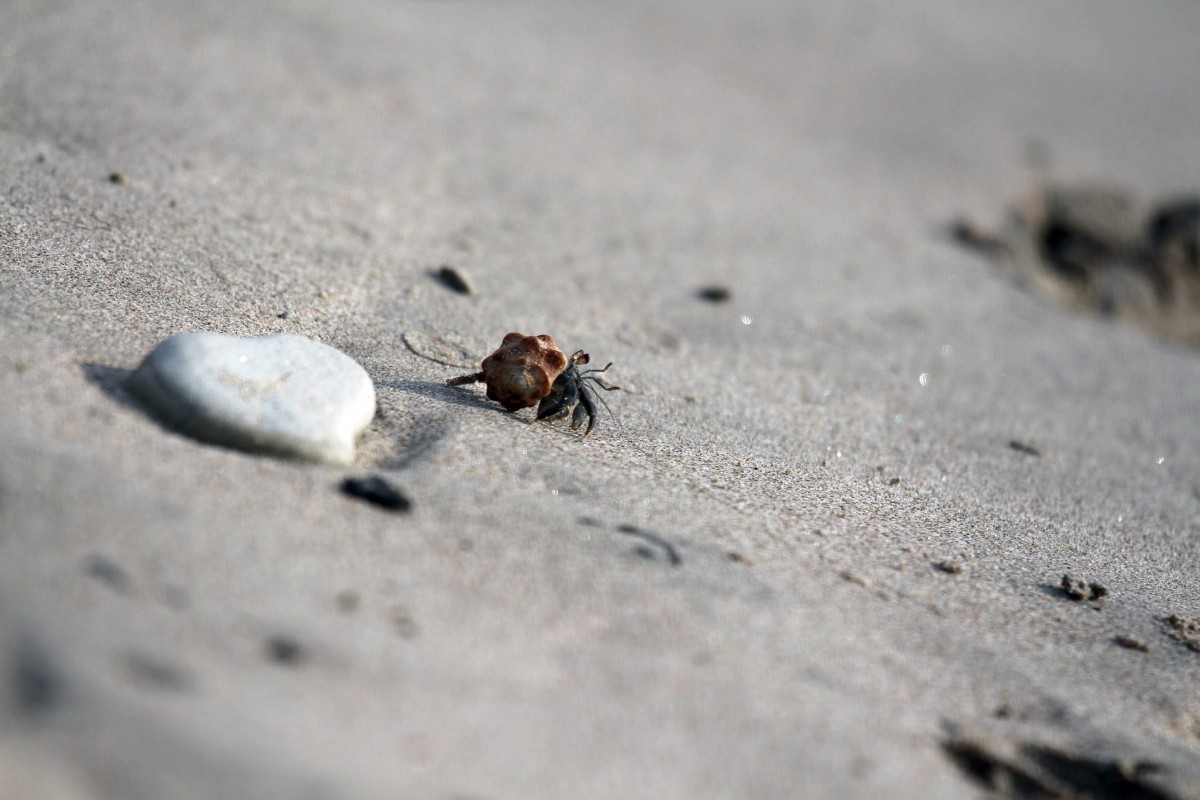
Tags: wildlife, fauna, invertebrate, close up, macro photography